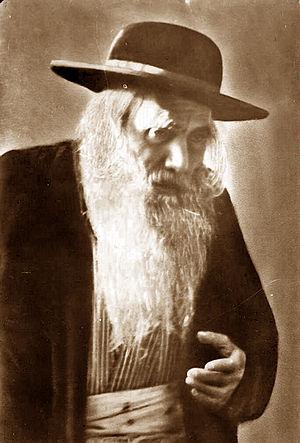
Yosef Chaim Sonnenfeld est un rabbin orthodoxe, né à Vrbové le 1ᵉʳ décembre 1848 et mort à Jérusalem le 26 février 1932.